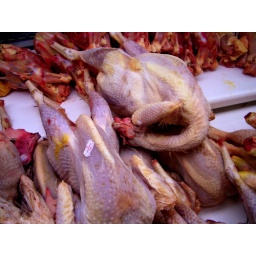
I took a bunch of audio of chicken being hacked apart by the market ladies.